The Illuminated Goal

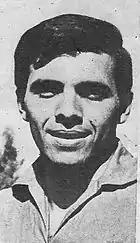
Elías Figueroa in 1973

The event took place on December 14, 1975, at the Estádio Beira-Rio. The home team, Internacional de Porto Alegre, was striving to win the Brazilian championship for the first time in its history. Eleven minutes into the second half, midfielder Valdomiro was driving the ball forward when he was fouled by a defender from the opposing team, Cruzeiro of Belo Horizonte. Referee Dulcidio Boschilia awarded a free kick.